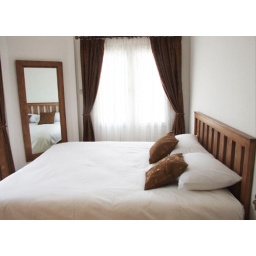
Chunky, pine wood bed, with long mirror in the bedroom setting - finished project